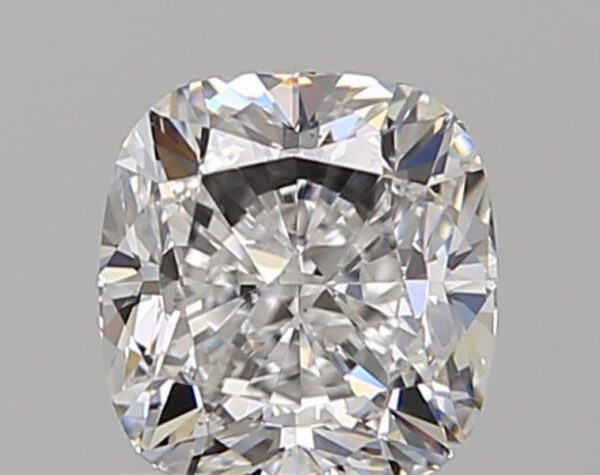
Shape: cushion
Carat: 1
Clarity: VS1
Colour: E
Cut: GD
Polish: EX
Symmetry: VG
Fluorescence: F
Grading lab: GIA
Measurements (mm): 5.66 x 5.35 x 3.91